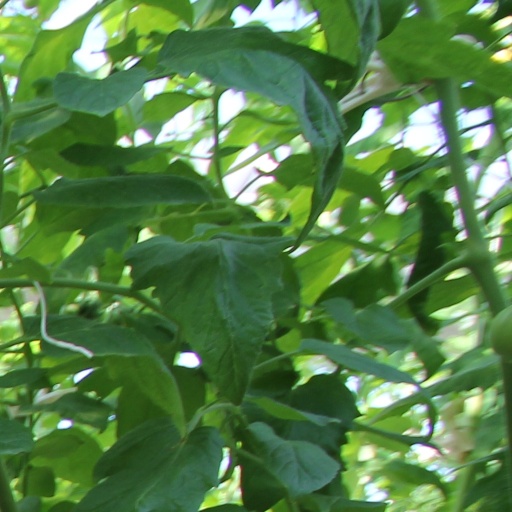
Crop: tomato